Francisco Goya's tapestry cartoons

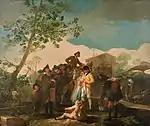
"The Blind Guitarist."

Bucolic and hunting themes flood the compositions planned by the Aragonese for the Royal Factory. Unlike the court of the Habsburgs —especially Philip IV—, the Bourbons did not want scenes from the past but popular, country scenes that could represent how life was lived in Spain at the time.